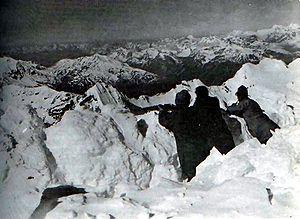
L’histoire de l'Autriche désigne l'histoire du pays d'Europe centrale appelé aujourd'hui Autriche. Mais la définition géopolitique du pays ayant connu de profonds changements au cours des périodes moderne et contemporaine, cette histoire concerne donc aussi les pays voisins : Allemagne, Hongrie, Suisse, Italie, etc.
La guerre de tranchées est une forme de guerre où les combattants s'abritent dans des lignes fortifiées, largement constituées de tranchées, dans lesquelles les soldats sont relativement protégés des armes légères et de l'artillerie. C'est devenu une expression familière pour désigner la guerre de positions, une paralysie du conflit et l'épuisement progressif des forces opposées.